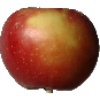
Label: Apple Braeburn 1